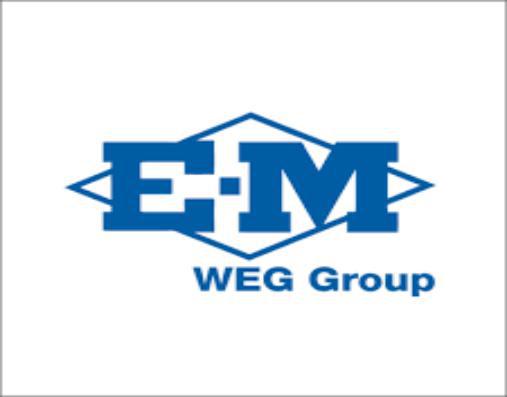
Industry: Others